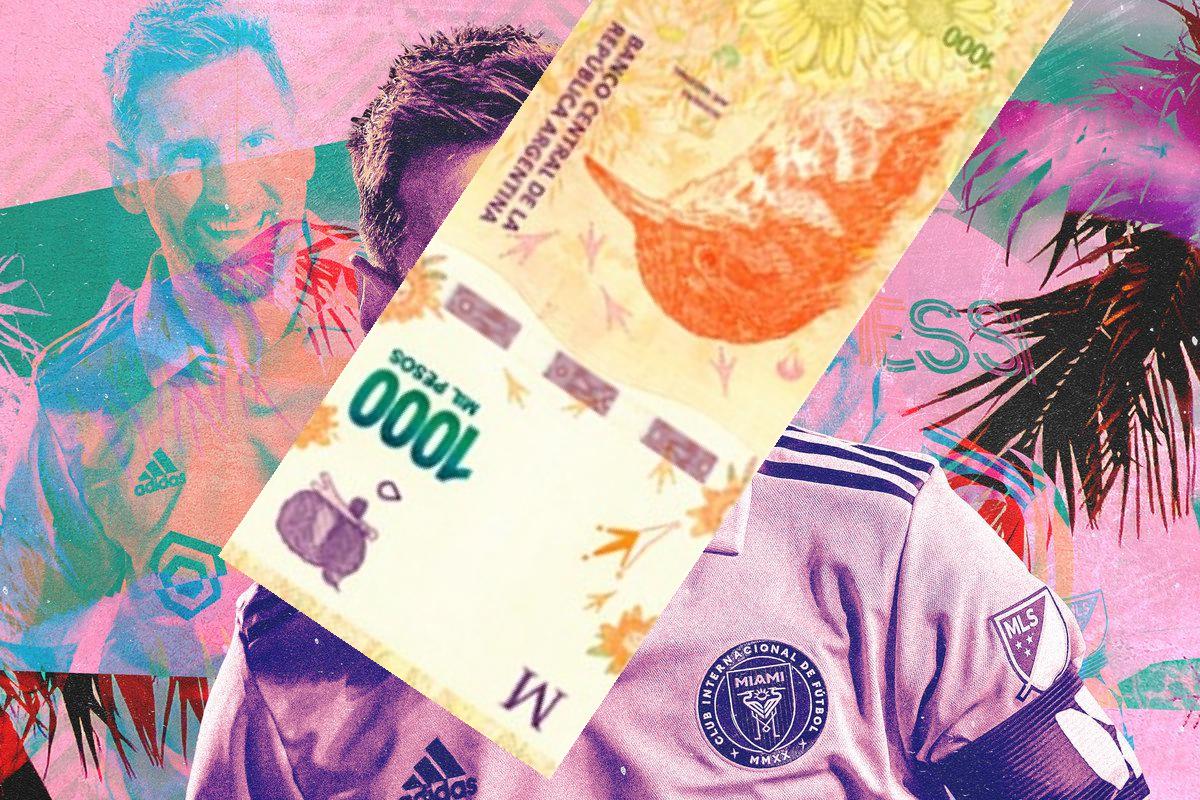
Denominación: 1000